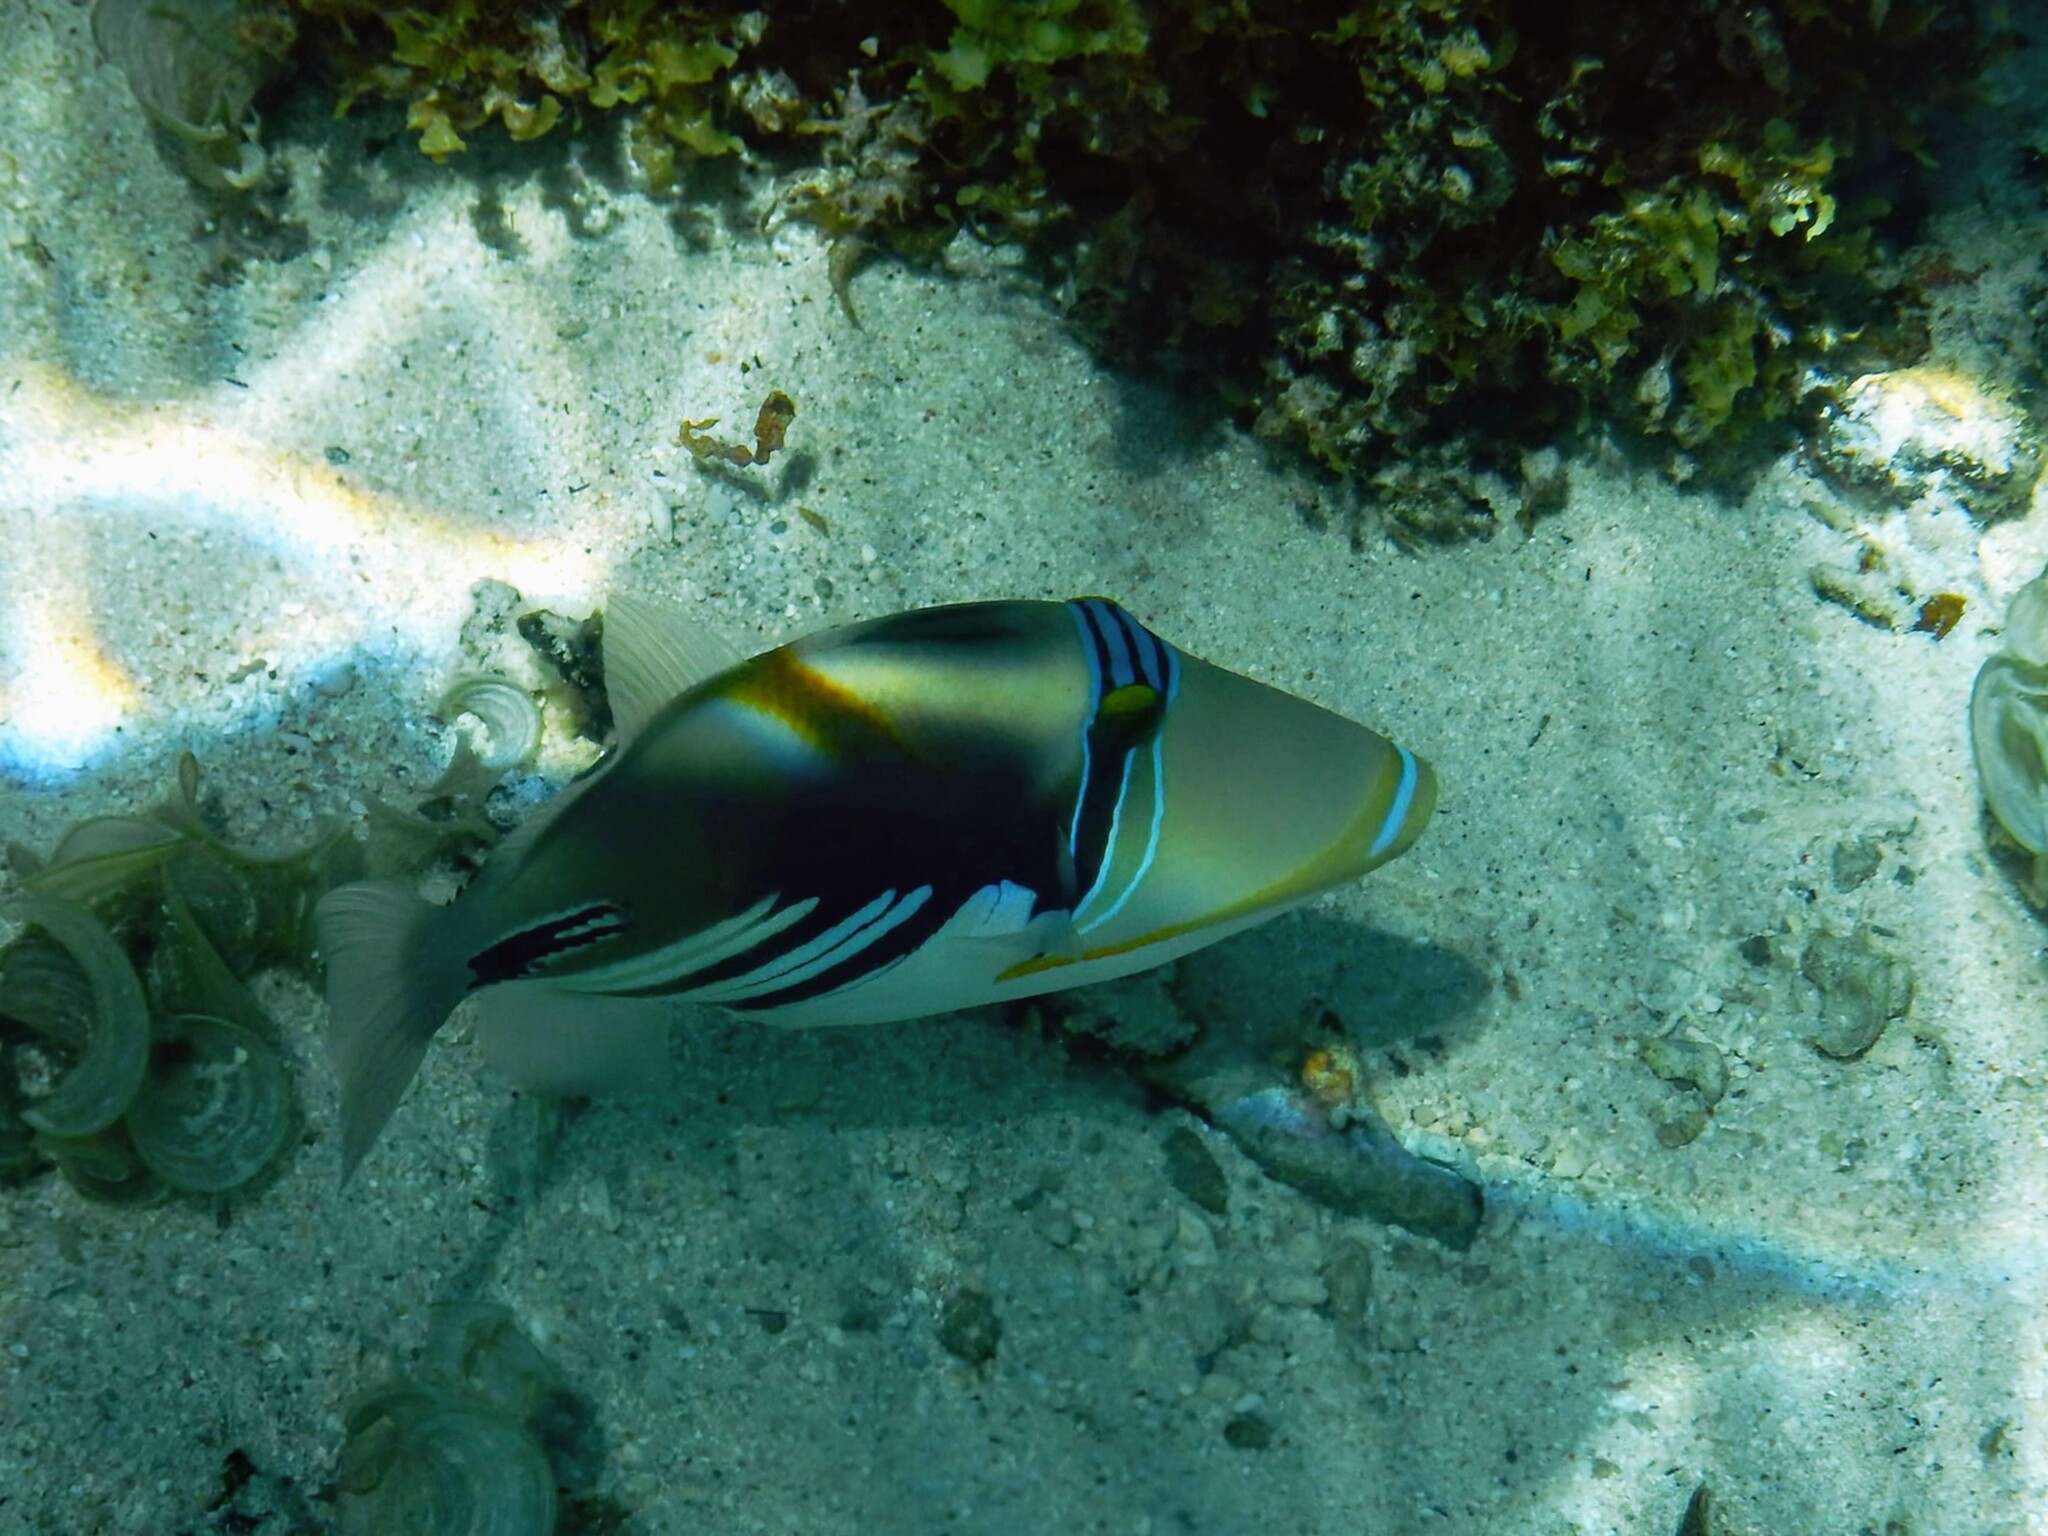
Rhinecanthus aculeatus (Lagoon Triggerfish)